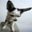
Label: dog